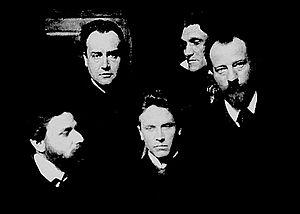
La psychologie romantique est un mouvement intellectuel de la première moitié du XIXᵉ siècle issu du romantisme allemand et de la philosophie de la nature, en lien avec les sciences naturelles, recouvrant des conceptions diverses de l'esprit centrées sur la relation intime entre le psychisme, les forces de la nature et le fond culturel des sociétés. Elle se développe de manière privilégiée dans les pays de langue allemande et se caractérise par l'introduction de préoccupations philosophiques dans les « sciences de l'âme ». Ses thèmes clés sont ceux du dynamisme et de l'unité du corps et de l'esprit. La notion d'inconscient y est fondamentale, et c'est au sein de ce mouvement que l'inconscient apparaît pour la première fois comme un aspect essentiel de l'esprit.
Ludwig Klages de son nom complet Friedrich Konrad Eduard Wilhelm Ludwig Klages, né le 10 décembre 1872 à Hanovre, mort le 29 juillet 1956 à Kilchberg, est un philosophe de la nature et de la vie allemand, un psychologue et le fondateur de la graphologie psychologique scientifique.
Les Cosmiques était un cercle fermé d'intellectuels et écrivains du début du XXᵉ siècle établi à Munich en Allemagne, ayant vu passer dans ses rangs Alfred Schuler, Ludwig Klages ou Karl Wolfskehl entre autres.